Single colour reflectometry

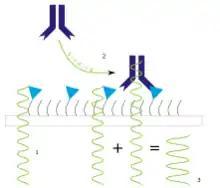
1: Monochromatic light is reflected at a biolayer interface, 2: upon binding the reflection conditions change, resulting in 3: a higher reflected intensity due to positive interference

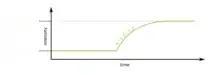
Example binding curve in an intensity vs time diagram

Monitoring the change of the reflected intensity of the used light over time results in binding curves that provide information on: